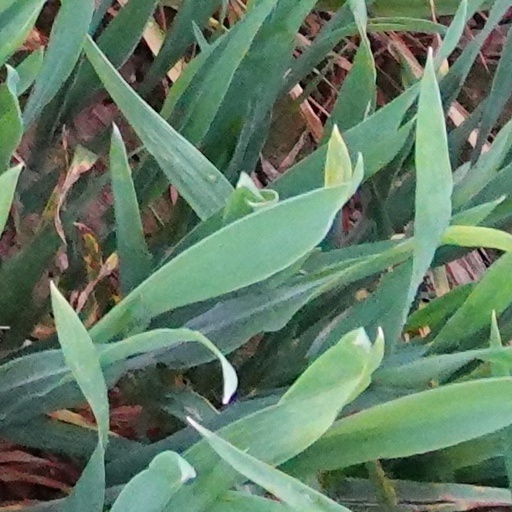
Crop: wheat